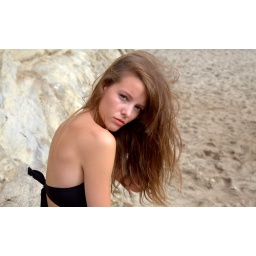
Photoshoot of a bikini swimsuit model goddess. Thin brunette in a black bikini! Long brown hair on a windy day.